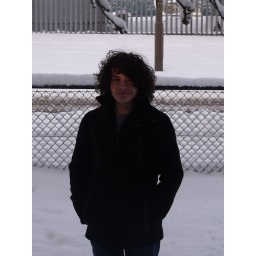
Our Shauny boy in amongst the white out..